Human rights movement

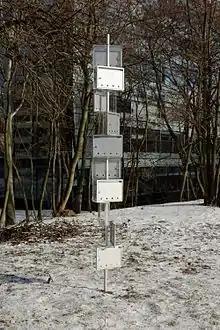
Charter 77 Memorial in Prague

Since the 1970s the human rights movement has played an increasingly important role on the international scene. Although government support for human rights decreased, international organizations increased in strength and number. Some of the events of the 1970s, which gave global prominence to the human movements issue, included the abuses of Chilean Augusto Pinochet's and American Richard Nixon's administrations; the signing of the Helsinki Accords (1975) between the West and the USSR; the Soweto riots in South Africa; the awarding of the Nobel Peace Prize to Amnesty International (1977); and the emergence of the Democracy Wall movement in China. Nixon was succeeded by the Jimmy Carter administration, much more supportive of the human rights issues. Even before Carter made human rights central to his foreign policy, progressives in Congress had institutionalized human rights in the State Department and passed legislation tying human rights to foreign aid considerations.